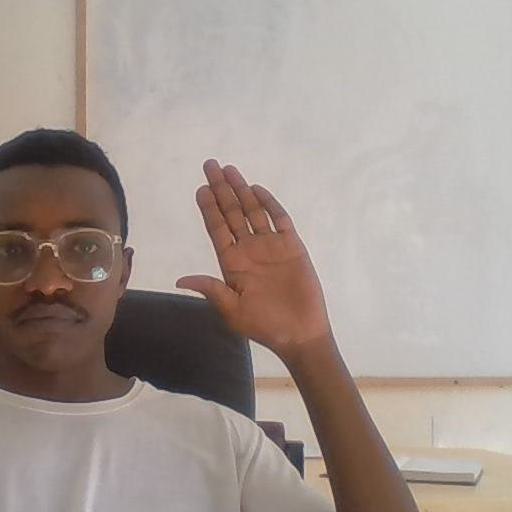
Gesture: stop